MØ

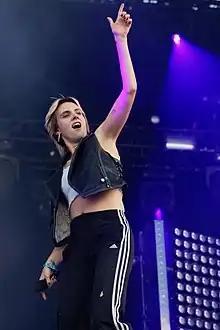
MØ performing at the Vieilles Charrues Festival in 2018

Karen Marie Aagaard Ørsted Andersen (born 13 August 1988), known professionally as MØ (not to be confused with ∅), is a Danish singer and songwriter. She signed a recording contract with Sony Music Entertainment in 2012 and released her debut extended play, "Bikini Daze" (2013), and her debut studio album, "No Mythologies to Follow" (2014).